Mark Cavendish

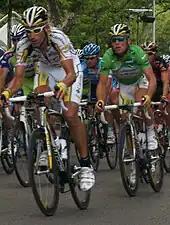
George Hincapie and Cavendish during stage three of the 2009 Tour de France.

His success at the 2006 Tour de Berlin led to him being a "stagiaire" with the from August until the end of the season. His best result on the road was in the Tour of Britain where he came second twice and third once, and won the points classification. He signed an initial two-year contract to join the team full-time from the 2007 season.